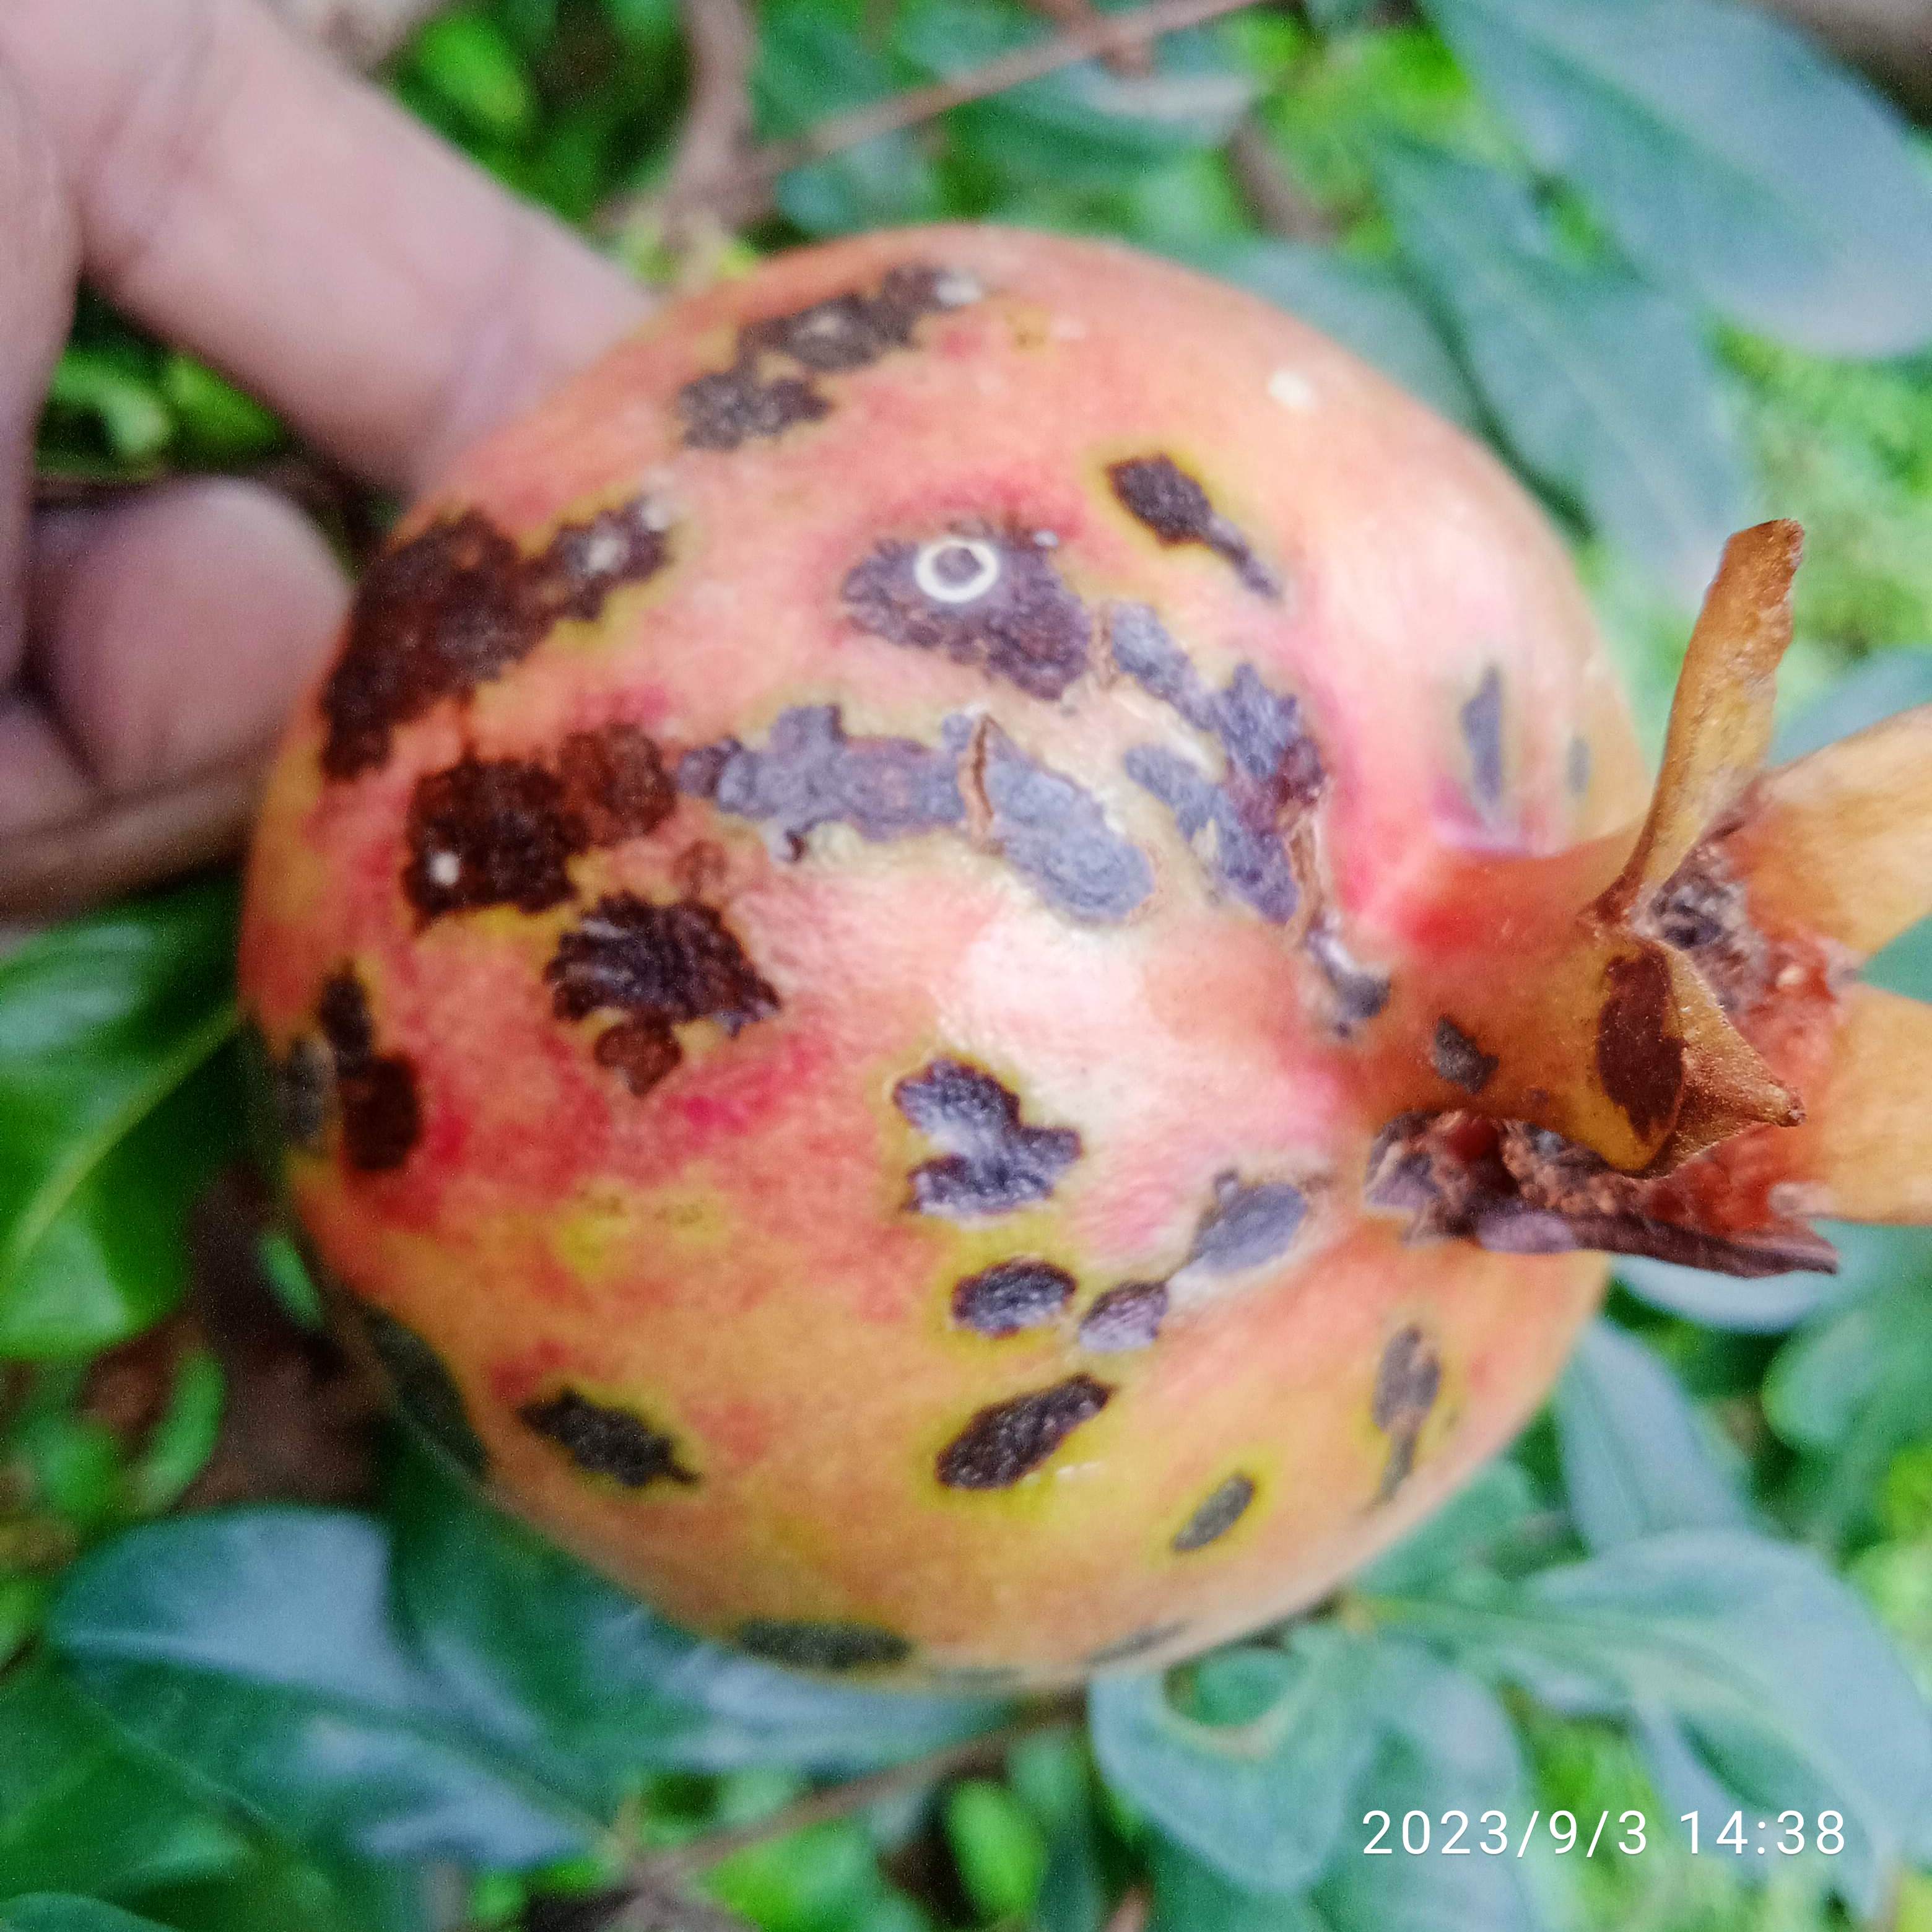
Label: Anthracnose